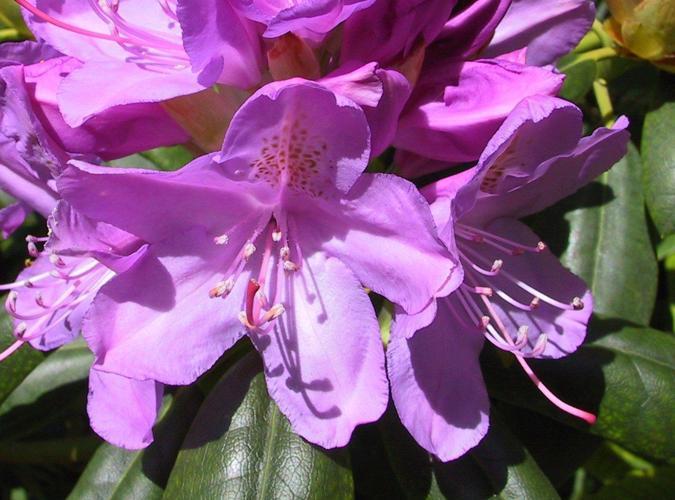
Label: azalea